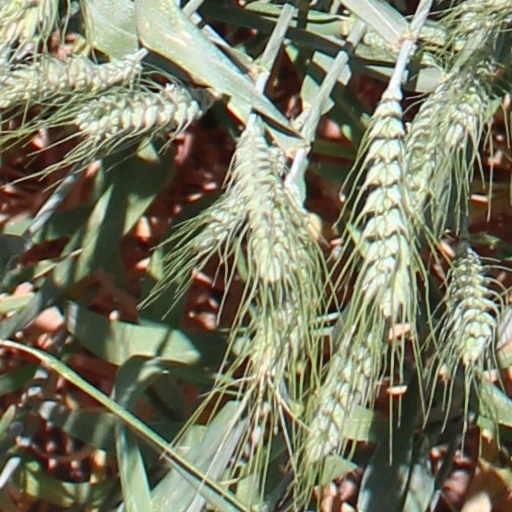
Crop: wheat